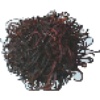
Label: Rambutan 1